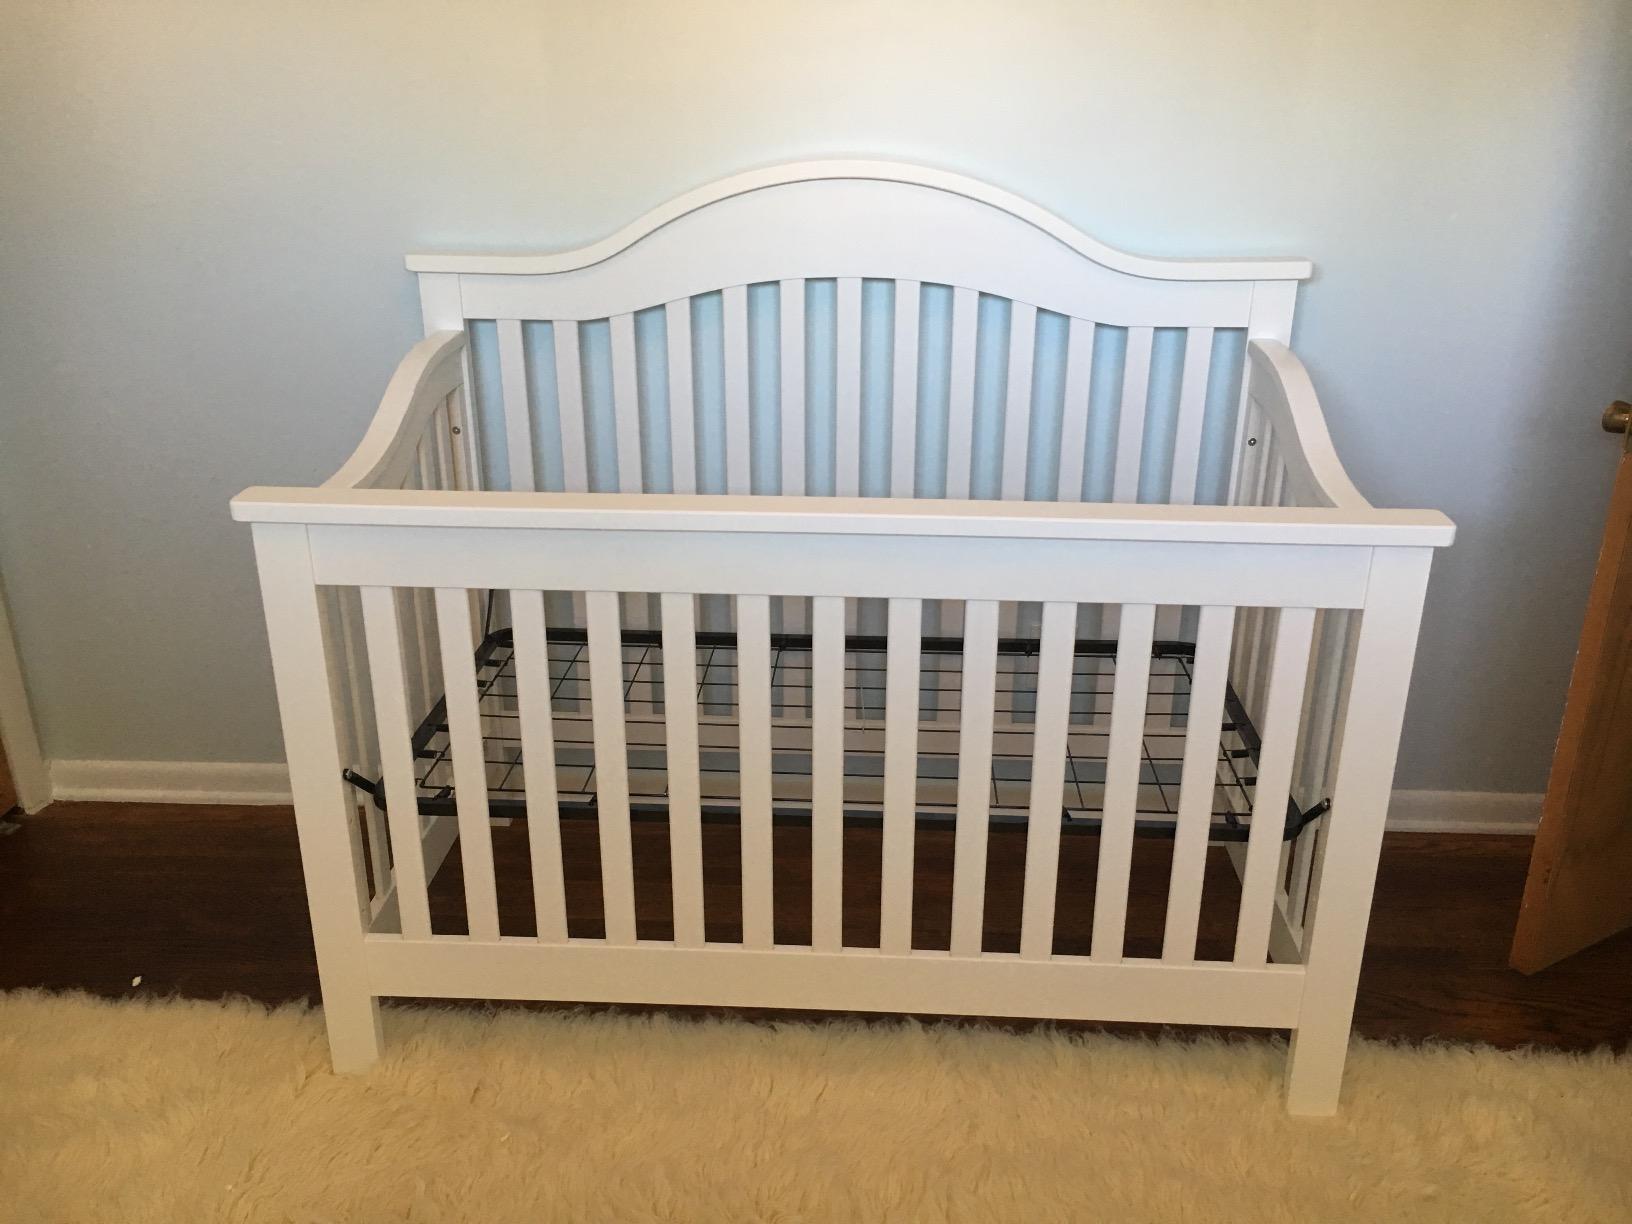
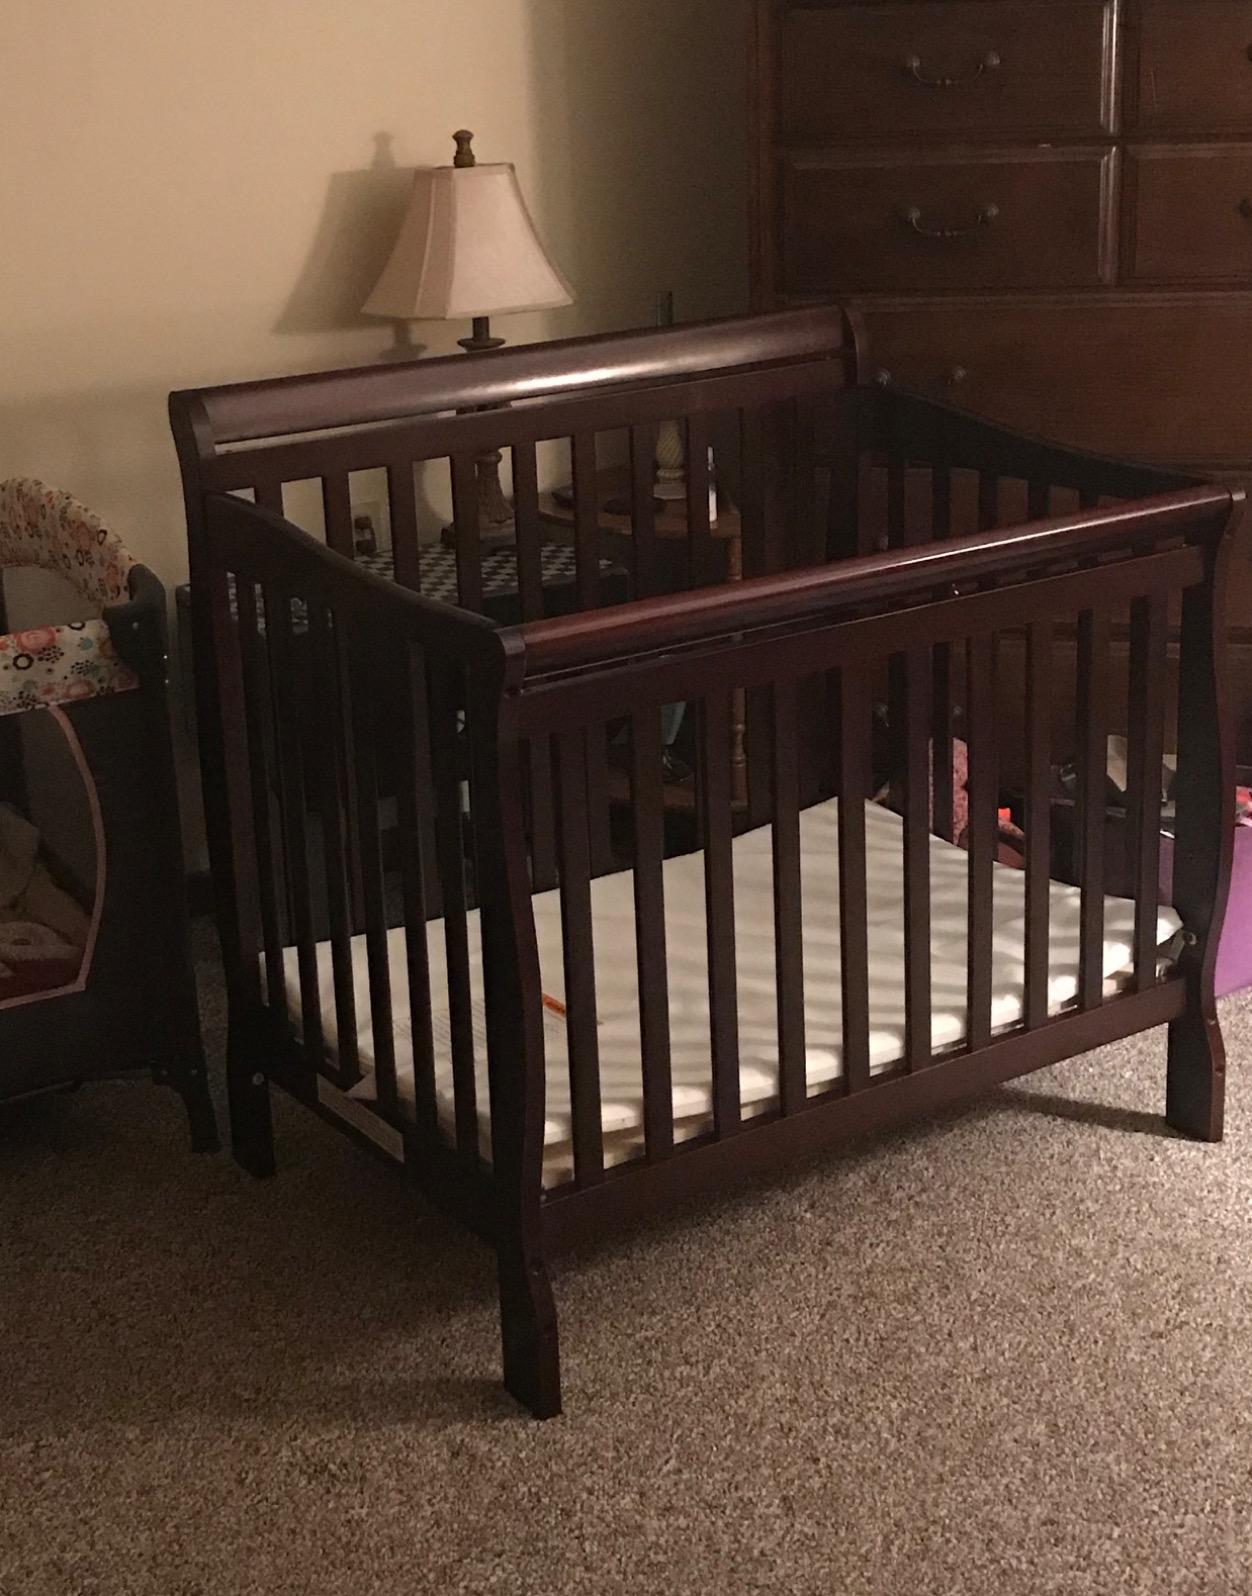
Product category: products_crib
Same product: no